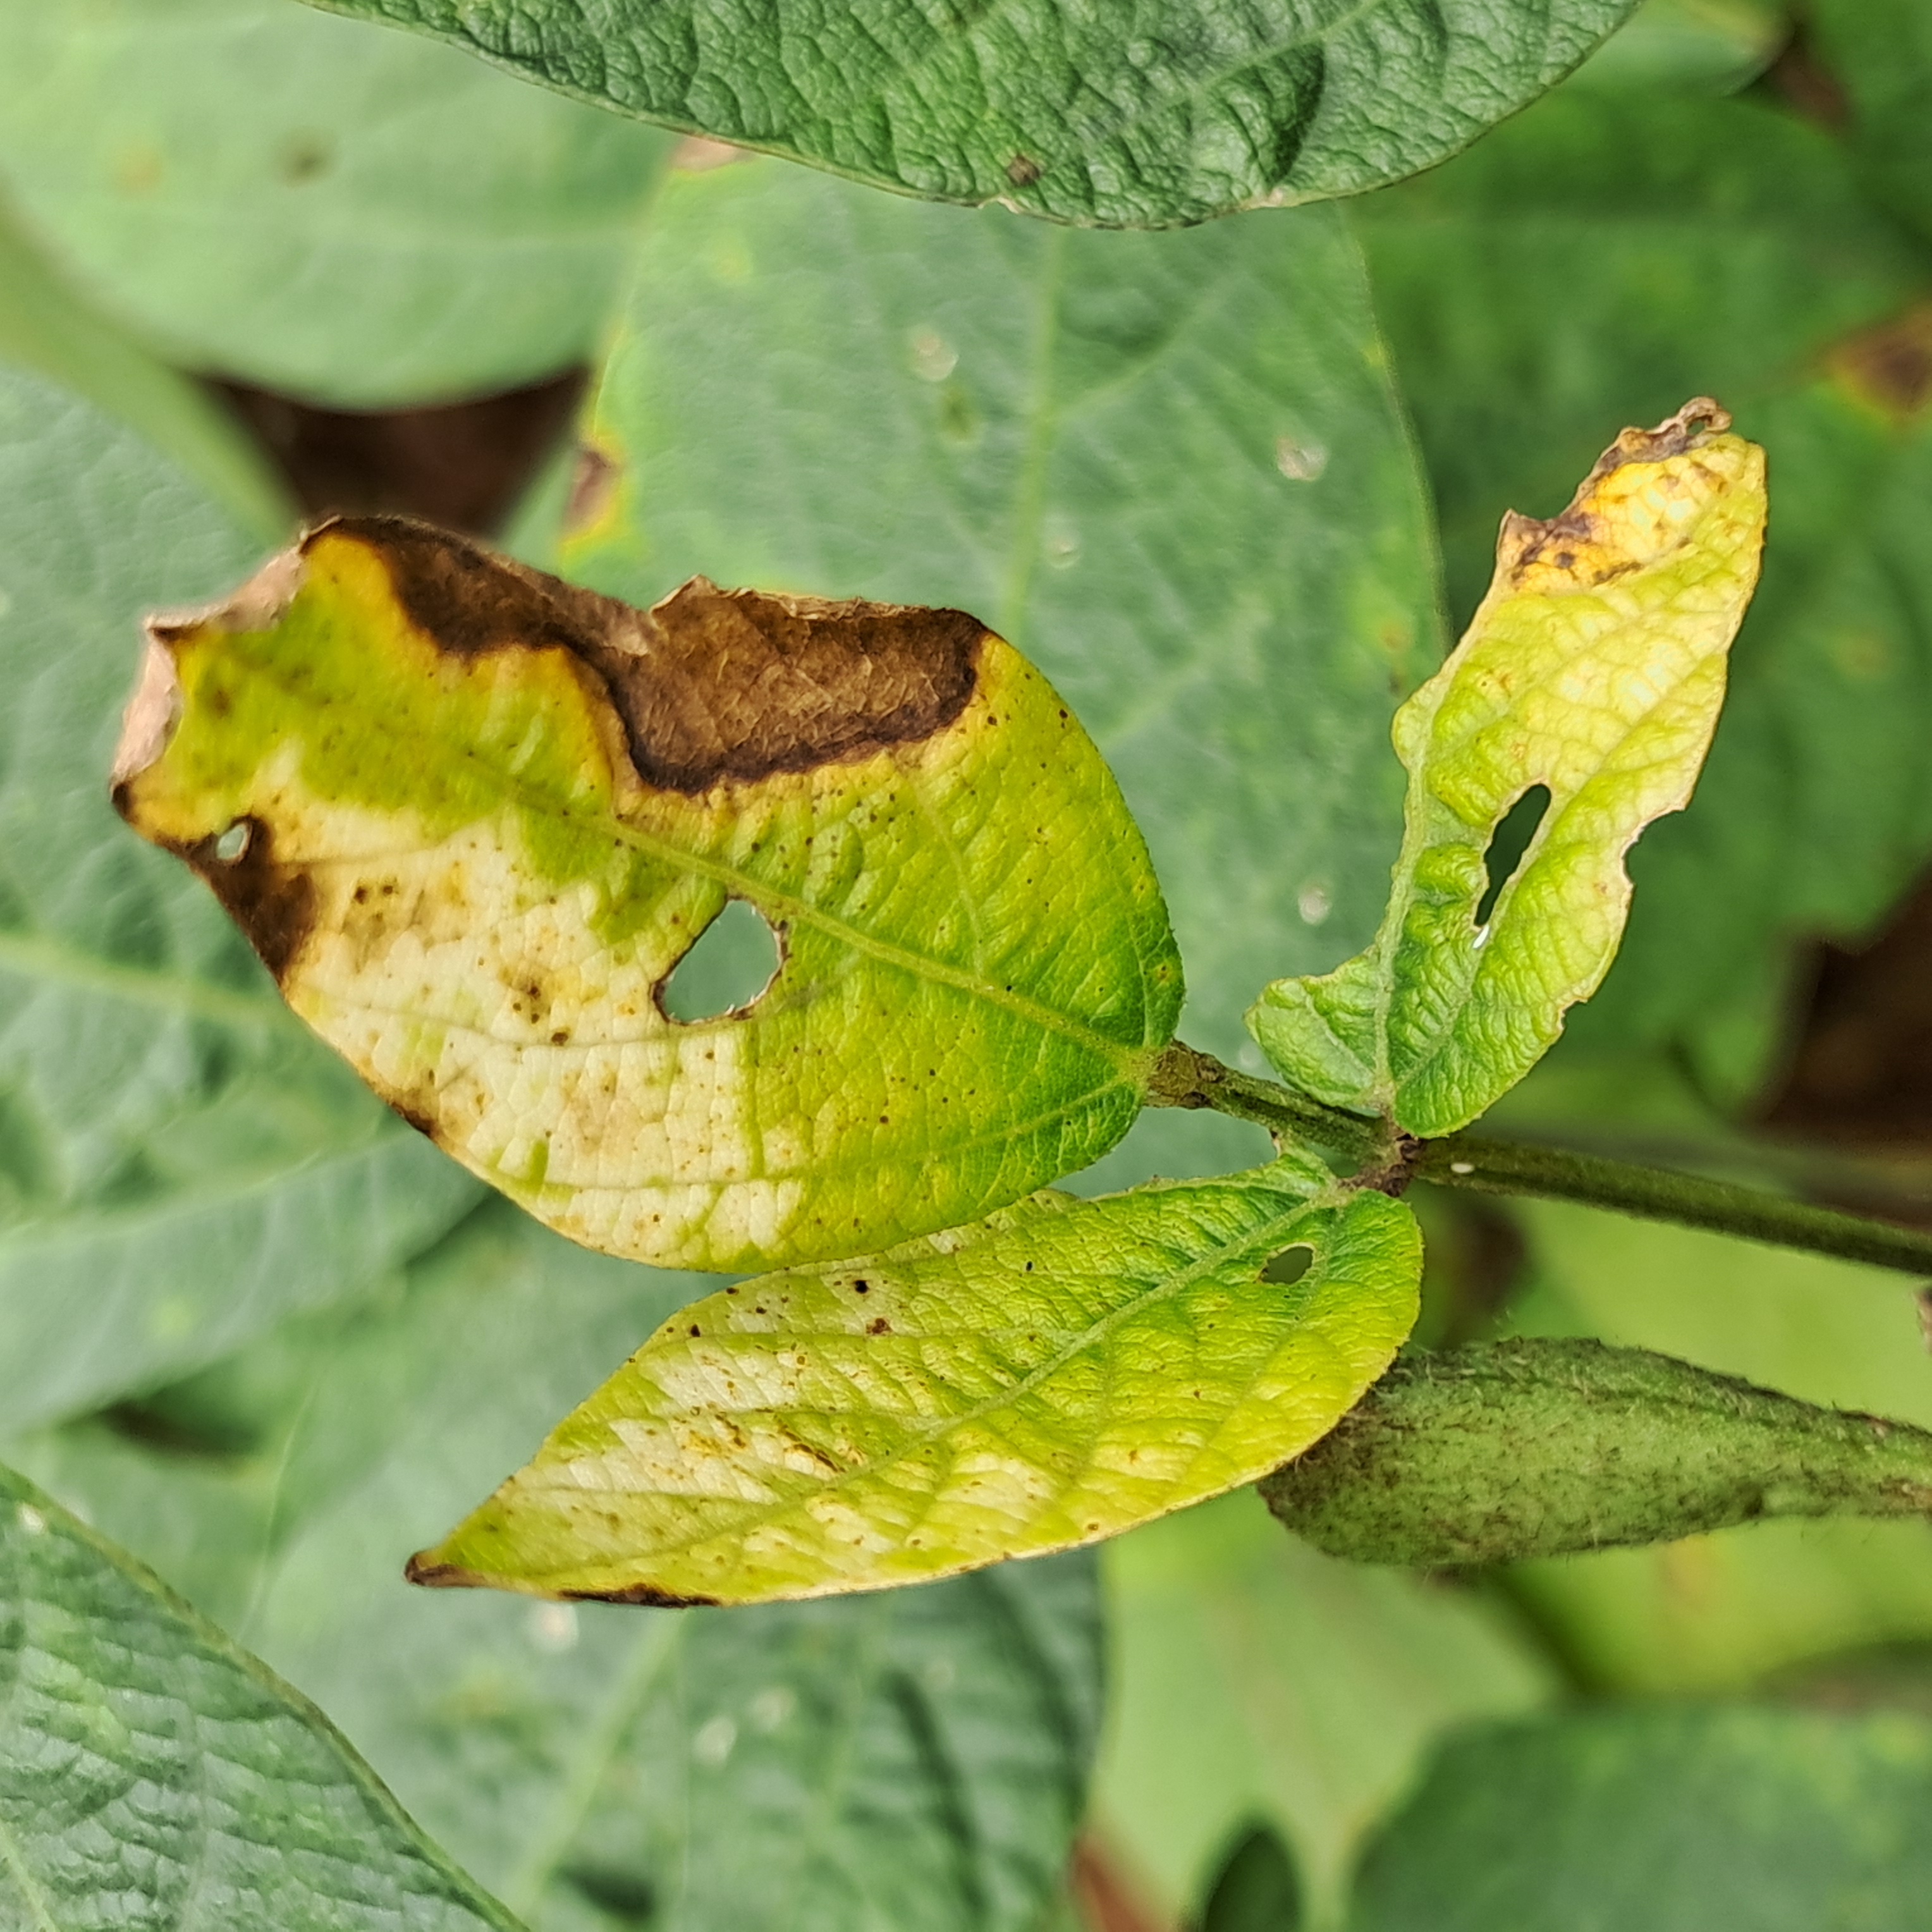
Label: Rust